Oleg Leonov (footballer)

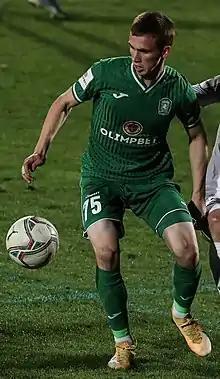
Leonov with Tom Tomsk in 2021

Oleg Aleksandrovich Leonov (born 24 August 2001) is a Russian football player. He plays for FC KDV Tomsk.